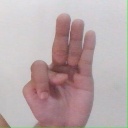
अक्षर: भ